Question: Please indicate a possible affordance area of the bottle that can be used for holding
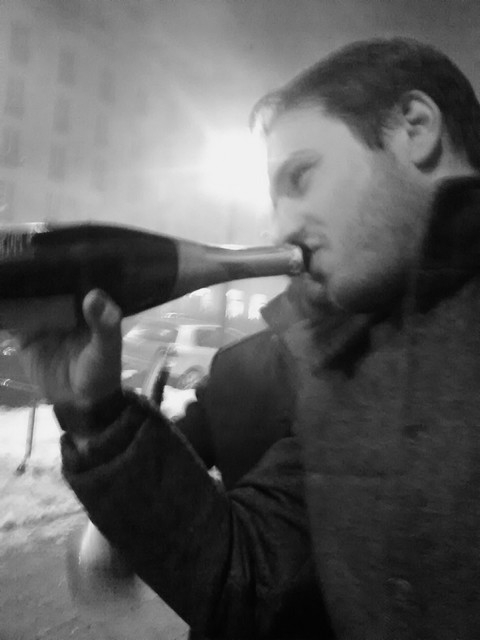
Answer: [4.5, 218.5, 310.5, 338.5]